Gilda Dent

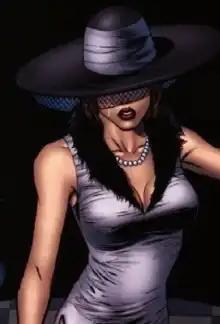
Interior artwork from "Batman" #712 (July 2011), art by Andy Smith.

Gilda Dent (née Gold), occasionally referred to as Grace, is a fictional character who has appeared in "Batman" comic books since "Detective Comics" #66 (August 1942). Associated with her fiancé (later husband) Harvey Dent, who becomes the criminal mastermind Two-Face, she has since been a recurring character throughout various Batman stories involving him. Her largest role is in the Jeph Loeb and Tim Sale collaboration "" and she was voiced by Julie Nathanson in the . In "The Dark Knight" trilogy, Gilda's role is filled by the original character Rachel Dawes, portrayed by Katie Holmes and Maggie Gyllenhaal.